Puhăceni

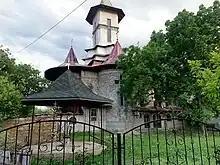

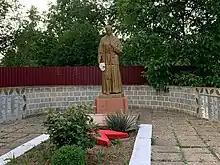

The village is proud of its folk crafts Budișteanu Galina and Ceban Ludmila, who exhibited their works at various exhibitions in the village, district and republic.